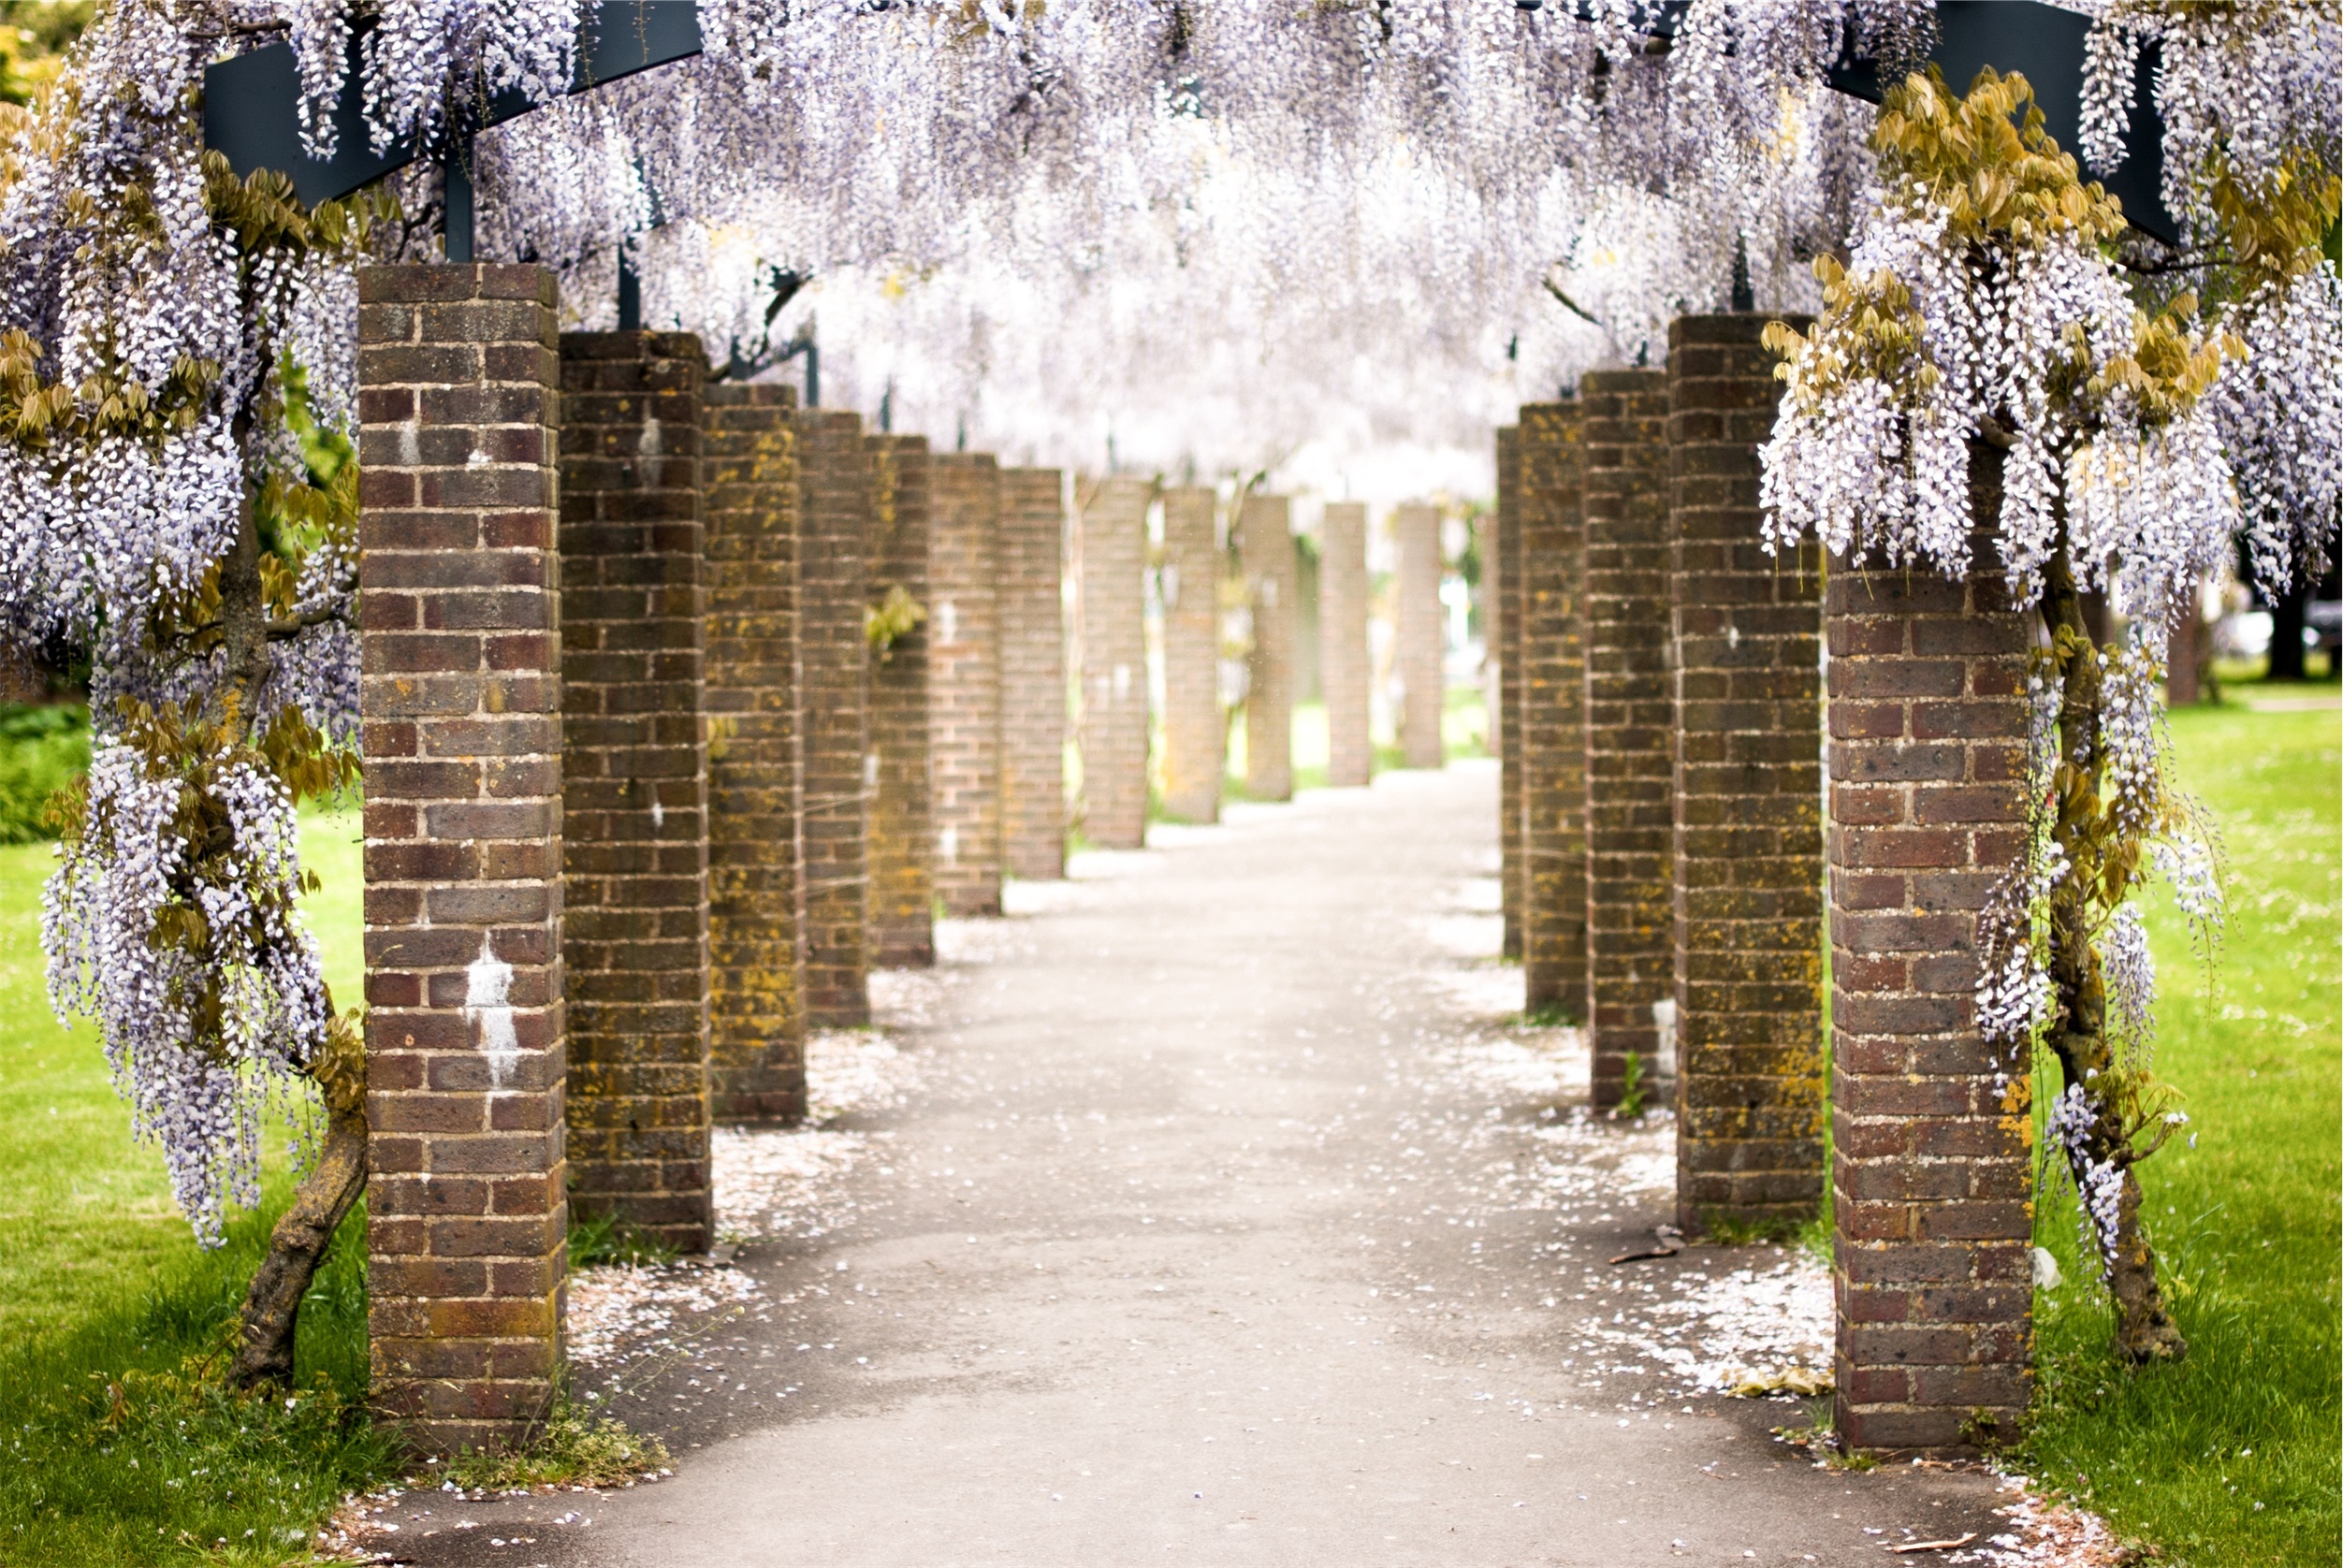
tree, path, flower, pavement, spring, cottage, autumn, garden, season, flowers, aisle, courtyard, pillars, bricks